Bore Sight Range and Compass Swinging Platform at Charters Towers Airfield

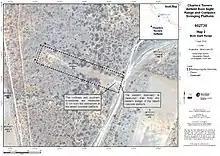
Aerial view of the Bore Sight Range, 2010

Aligned approximately east-west off the northern end of the wartime north-south runway (in the adjacent suburb of Toll), the Bore Sight Range includes an aircraft hardstand in the form of a raised concrete platform approximately square. A steel tie down shackle is set into the concrete surface. An adjustable metal plate, which can be raised or lowered, is set at the front of the raised hardstand to carry the nose wheel of aircraft fitted with tricycle undercarriages. A cleared range extends east about from the hardstand to the original earth butt, in front of which a recent display target is set.